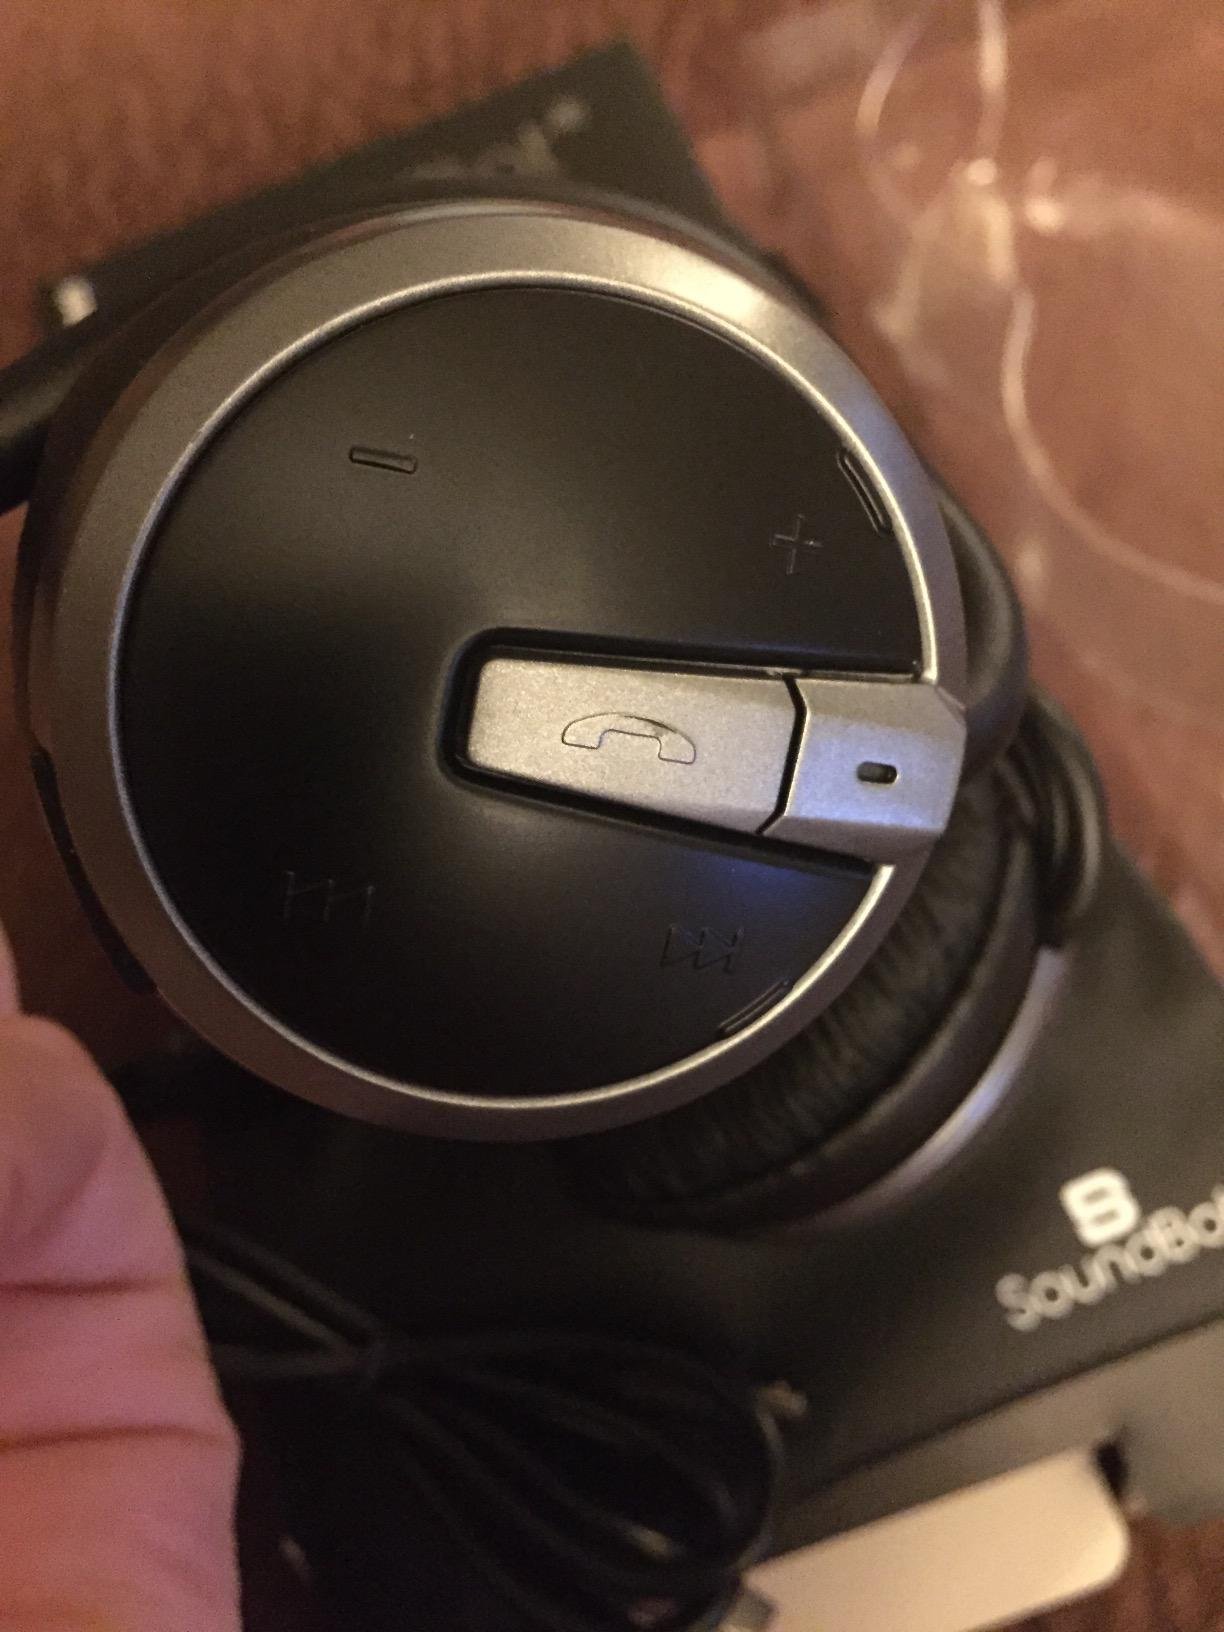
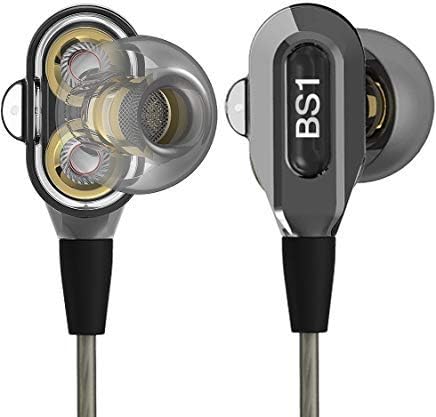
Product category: headphones
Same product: no